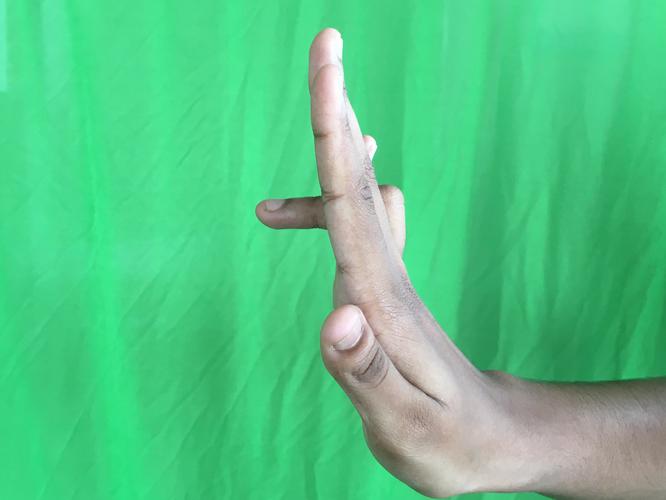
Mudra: Tripathaka
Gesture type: single_hand